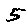
Label: 5